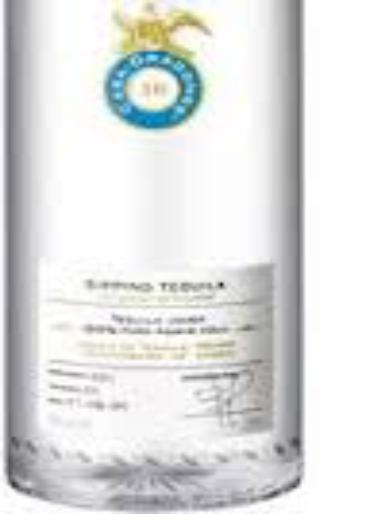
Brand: Casa Dragones
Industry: Food